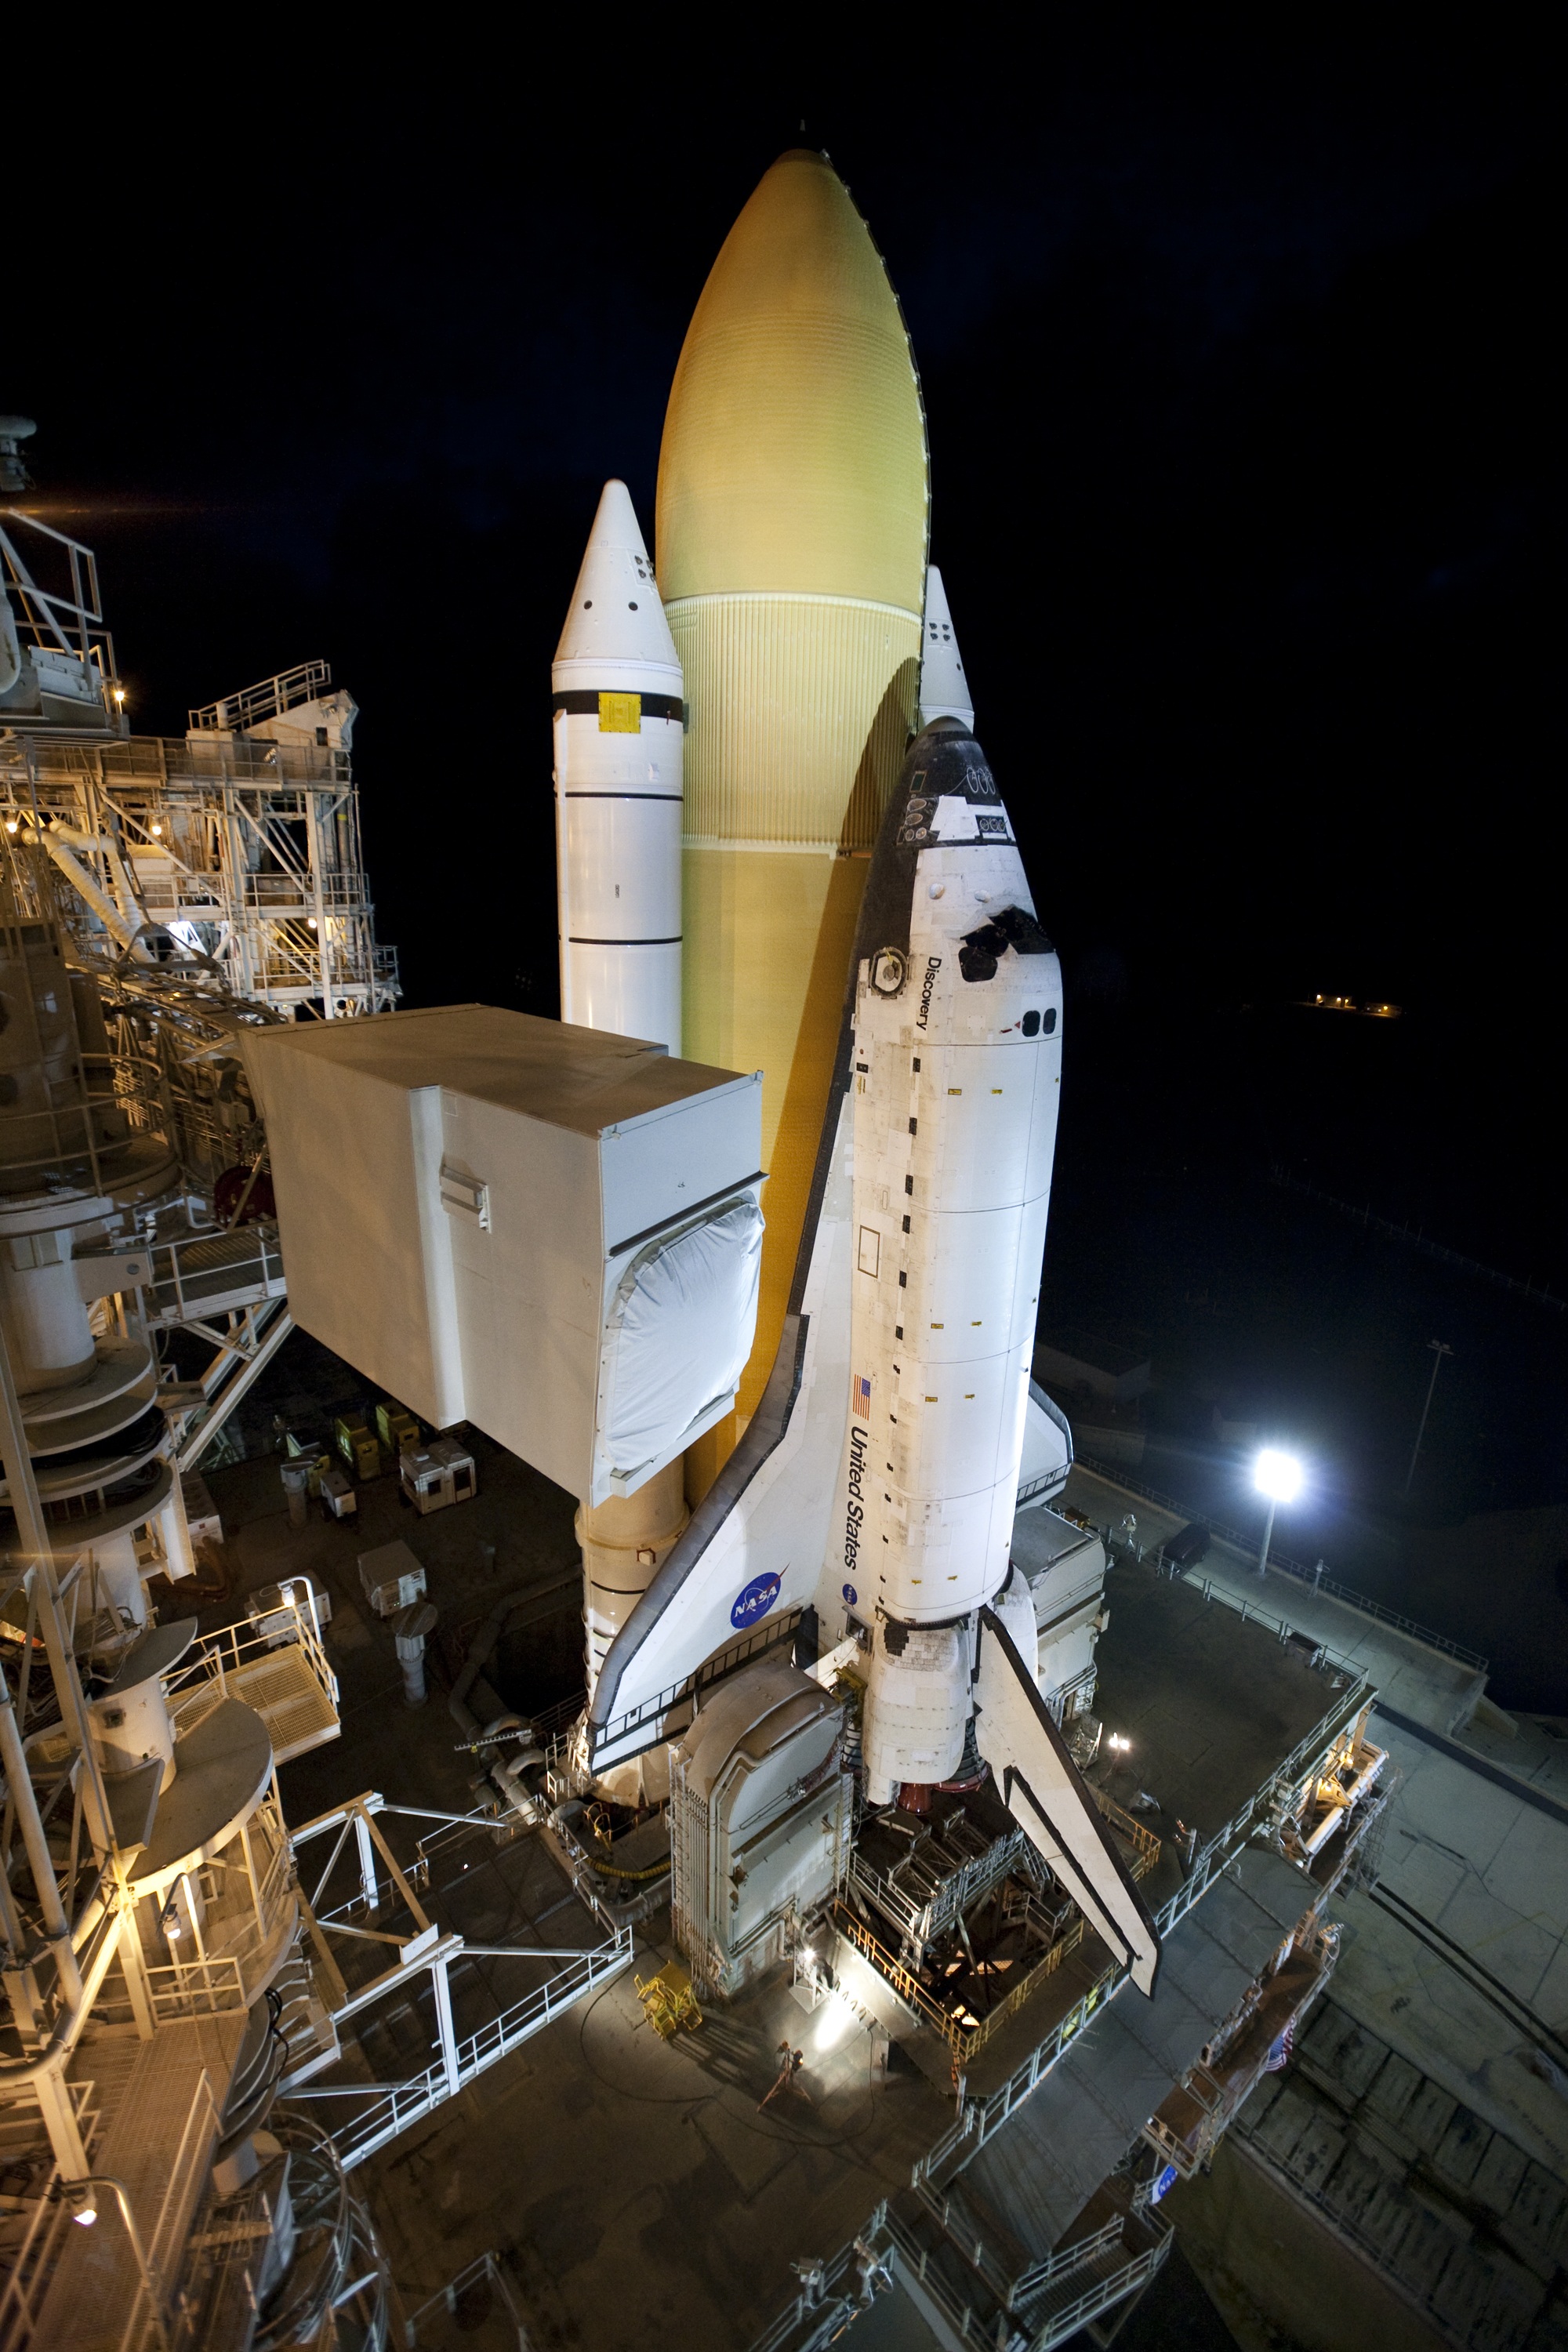
night, skyscraper, vehicle, flight, space, lighting, rocket, world, mission, astronaut, exploration, spaceship, discovery space shuttle, spacecraft, launch pad, rollout, pre launch, atmosphere of earth